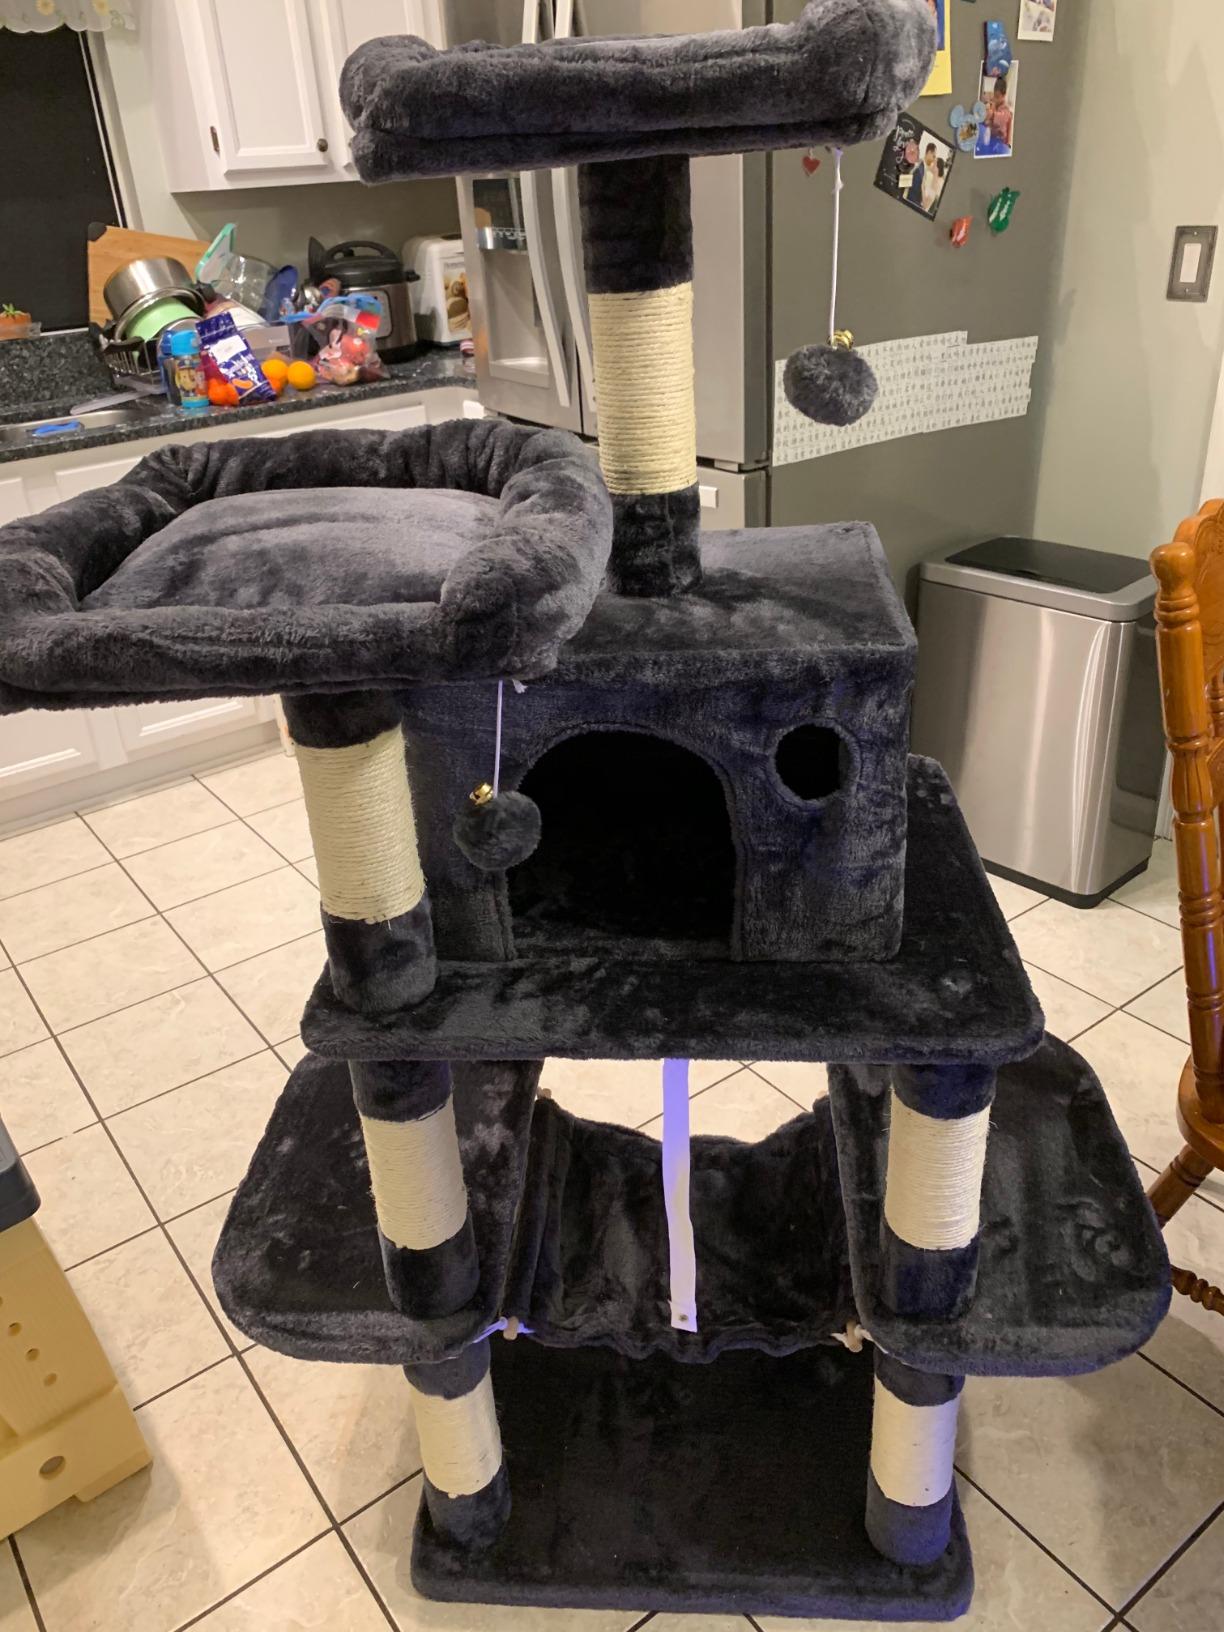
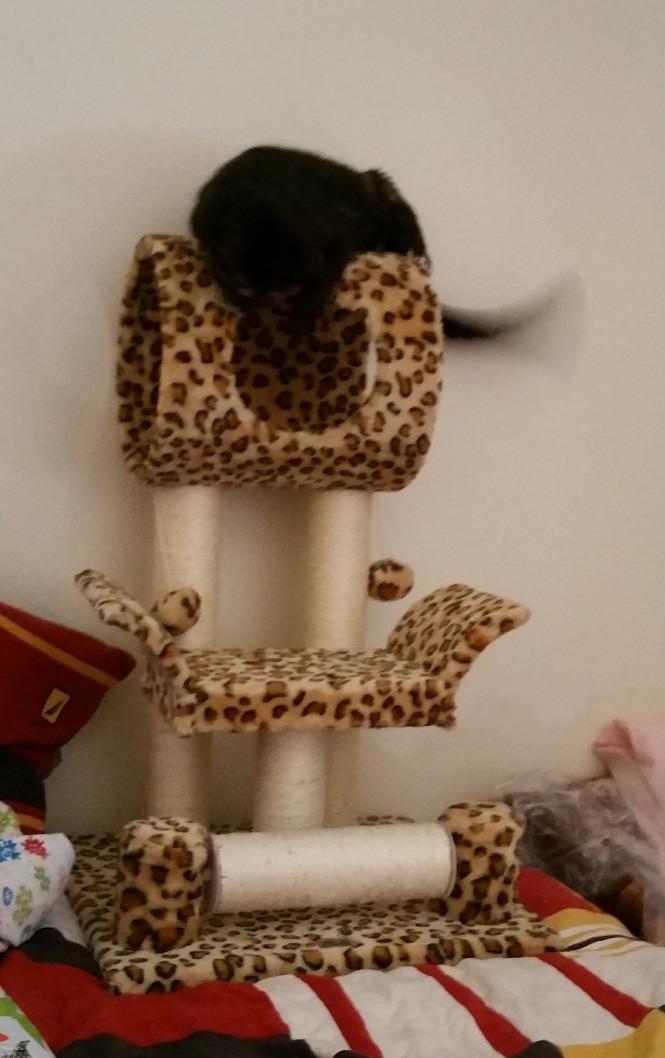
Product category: items_cat tree
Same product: no